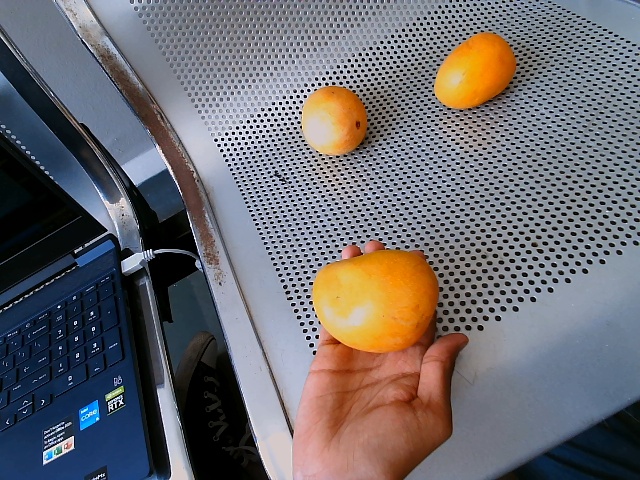
Label: Ripe_Mango